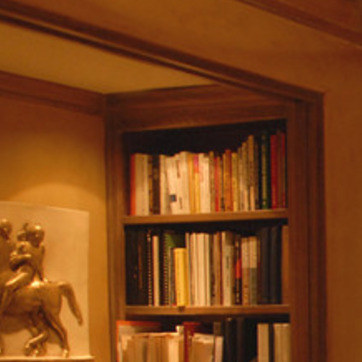
Material: paper